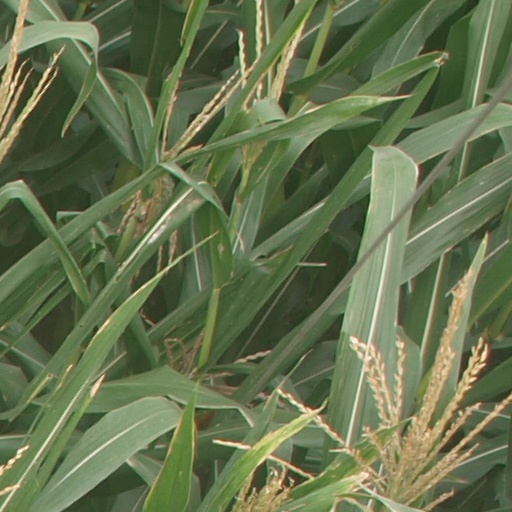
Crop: maize; corn